Perth Leisure Pool

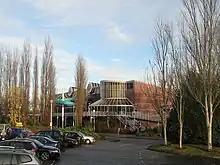
External view of the Perth Leisure Pool building

Perth Leisure Pool is the main indoor public leisure and recreation centre in the city of Perth, Scotland.